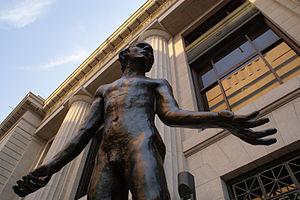
Le musée municipal de Kobe, inauguré en 1982, réunit deux collections antérieures, le musée municipal d'art archéologique et le musée municipal d'art Nanban. Le musée est hébergé dans un bâtiment d'architecture néoclassique construit en 1935, ancienne branche de Kobe de la Banque de Tokyo. La collection de près de 39 000 pièces comprend des objets archéologiques, des œuvres d'art, des cartes anciennes et des documents historiques ainsi que des artefacts liés à Kobe. le musée est riche d'une importante collection d'art Nanban, ainsi qu'un ensemble de dōtaku et autres objets de la période Yayoi provenant de fouilles menées à Sakuragaoka qui ont été désignées trésor national du Japon.